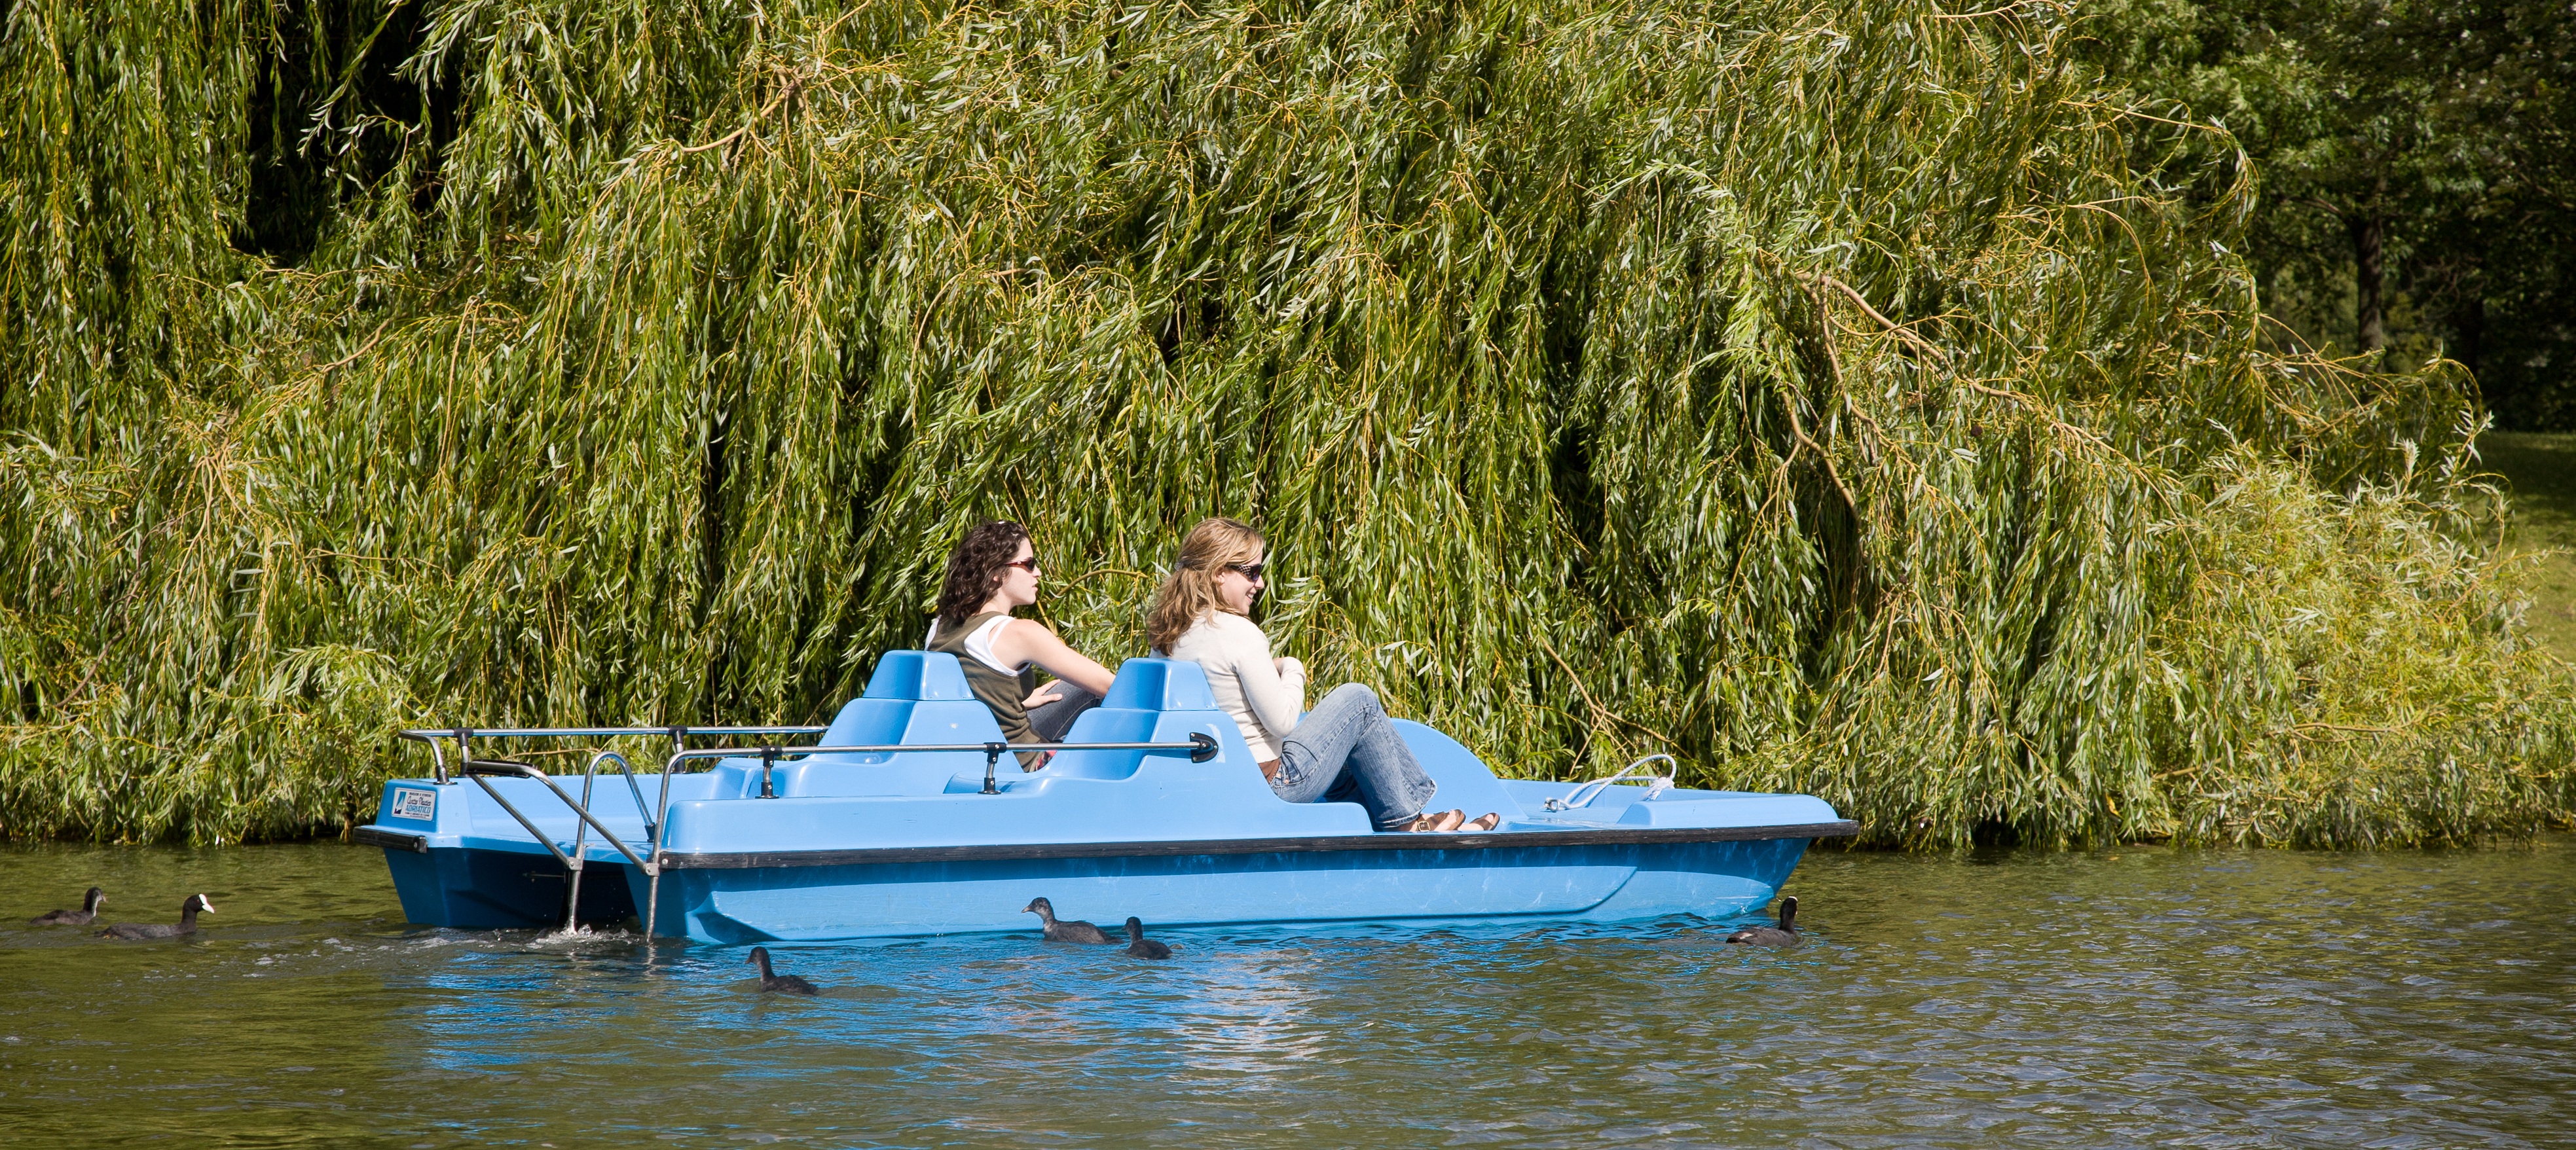
water, outdoor, people, boat, lake, river, canoe, recreation, paddle, vehicle, leisure, fun, boating, watercraft, raft, pedalo, watercraft rowing